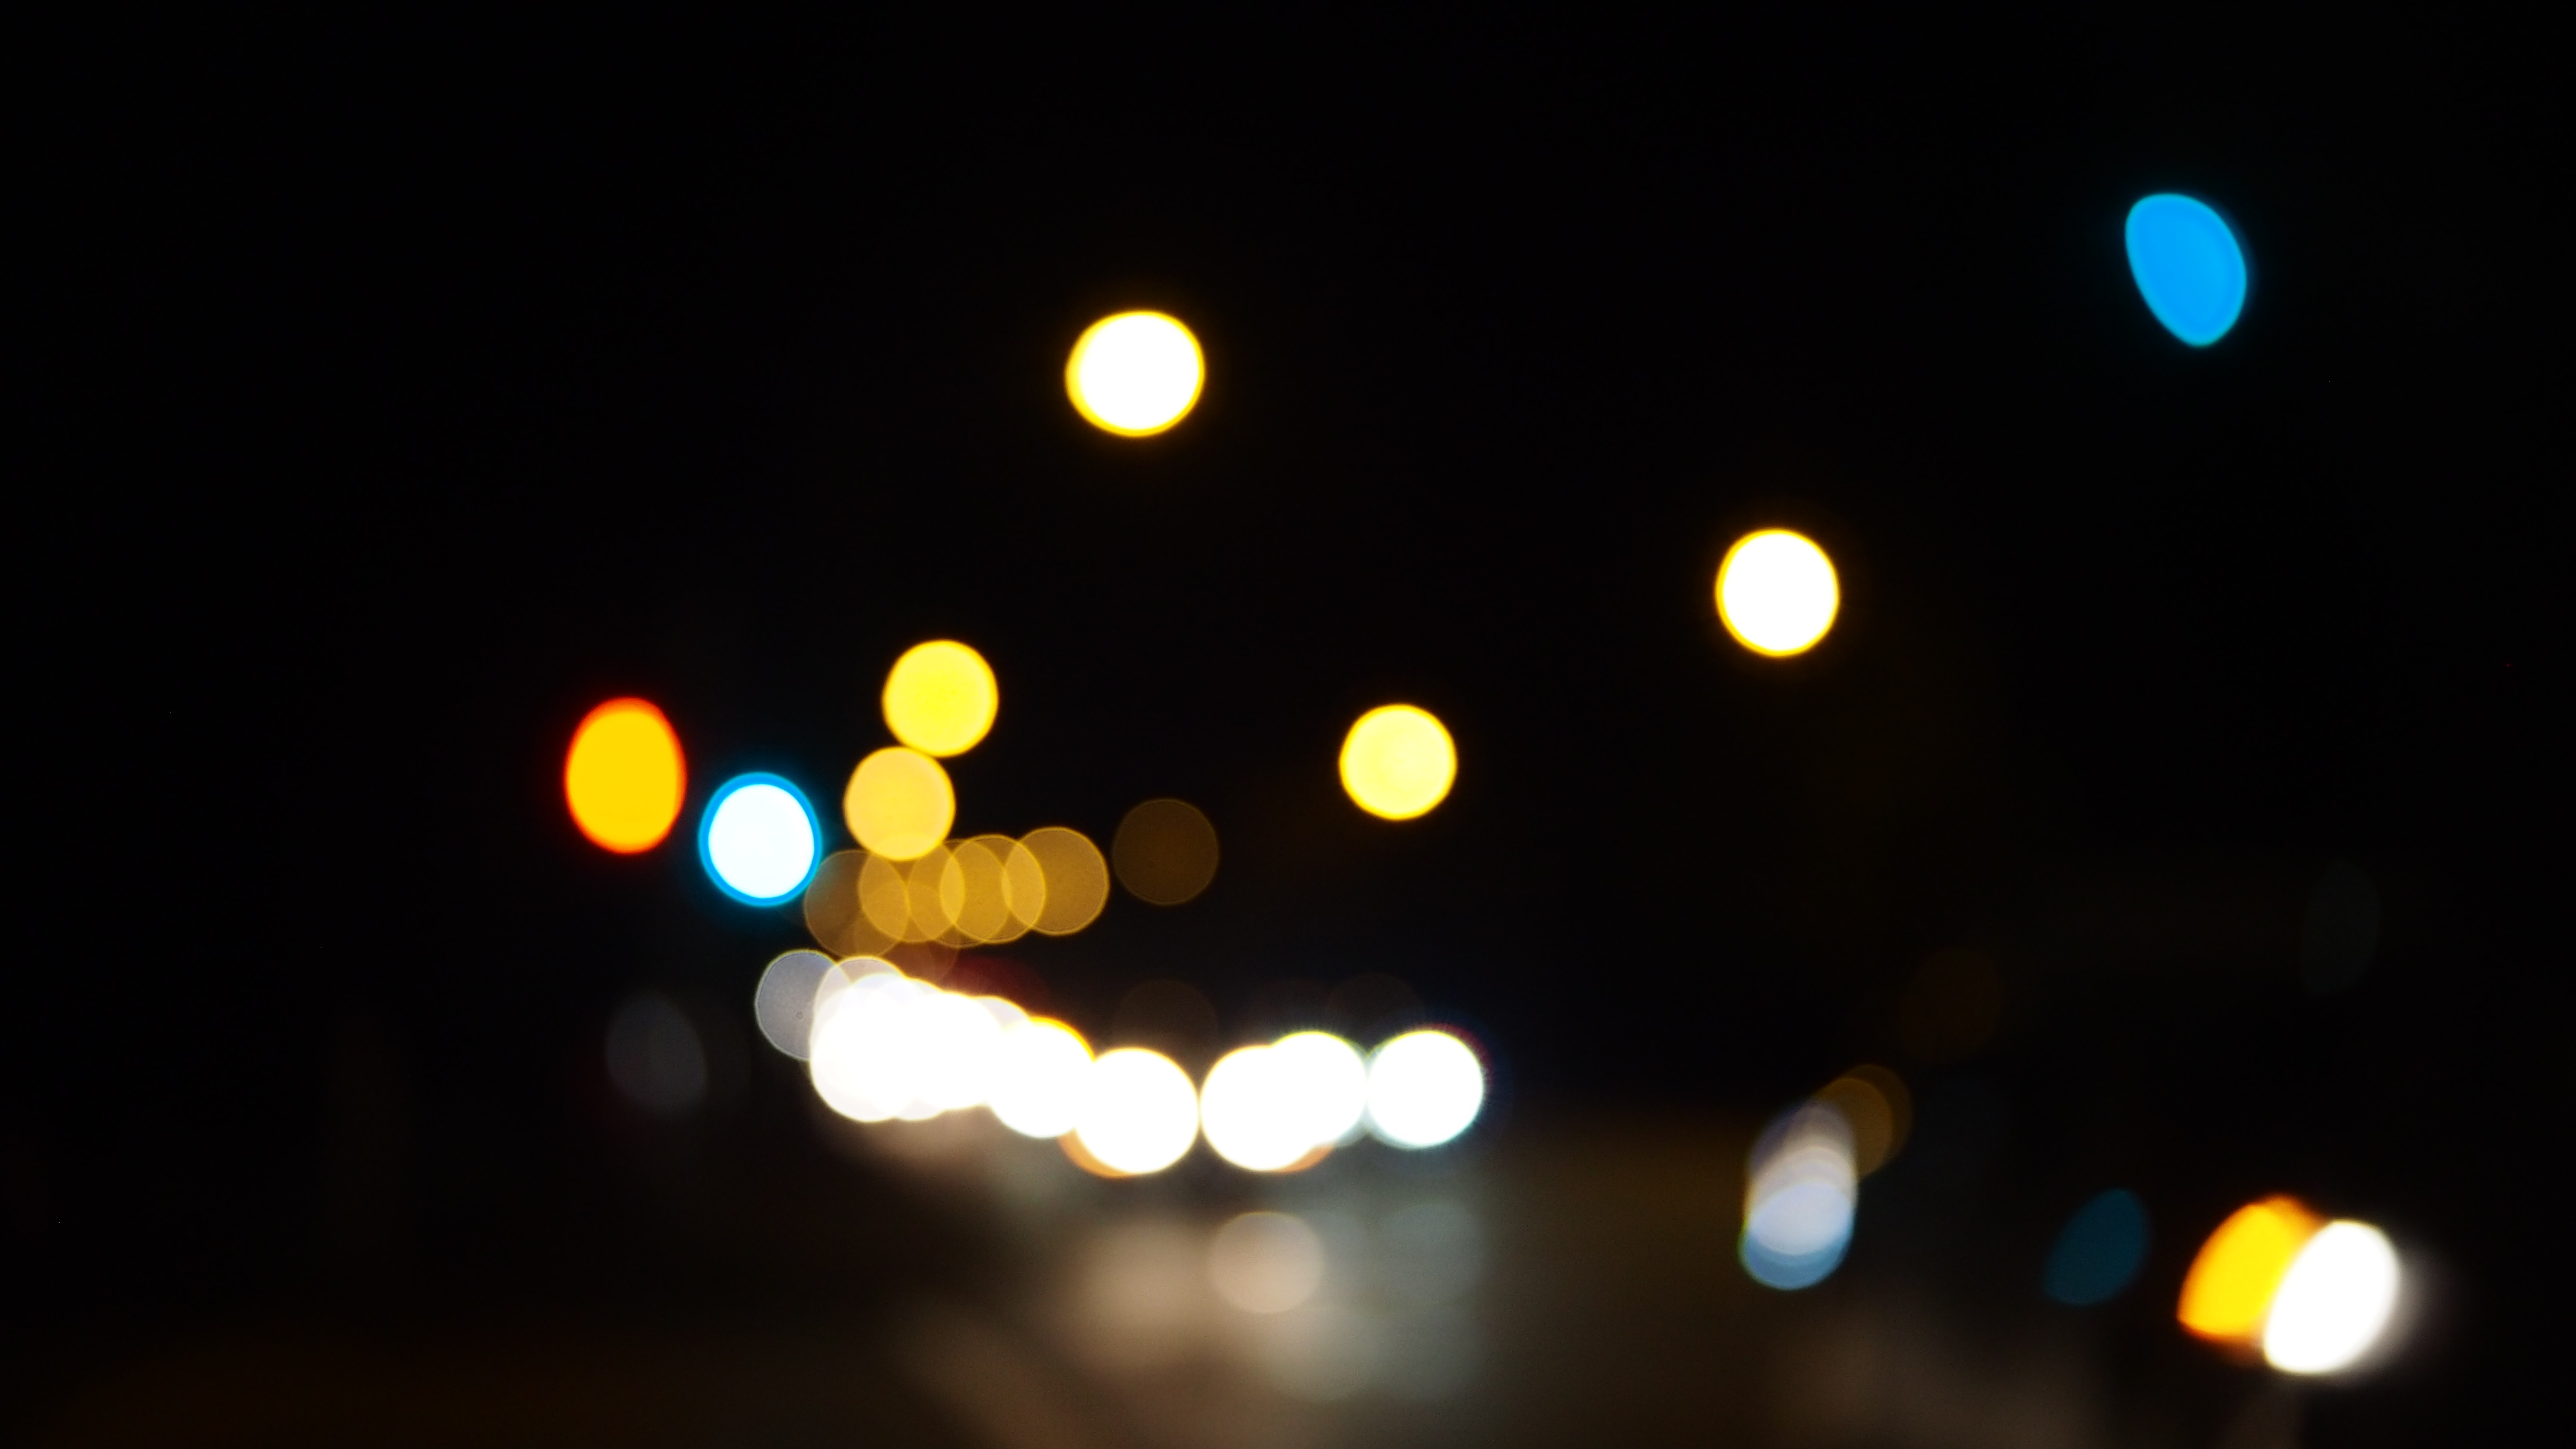
light, bokeh, traffic, night, darkness, lighting, circle, rushhour, cars, cctvlens, cmountlens, 25mmf14